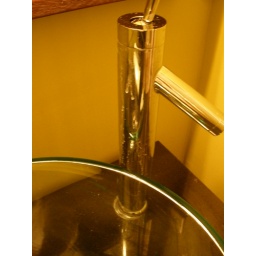
someone washed their brushes out in the bathroom sink downstairs.